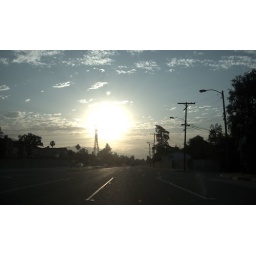
carting along to glendora mountain road to break in the new suspension